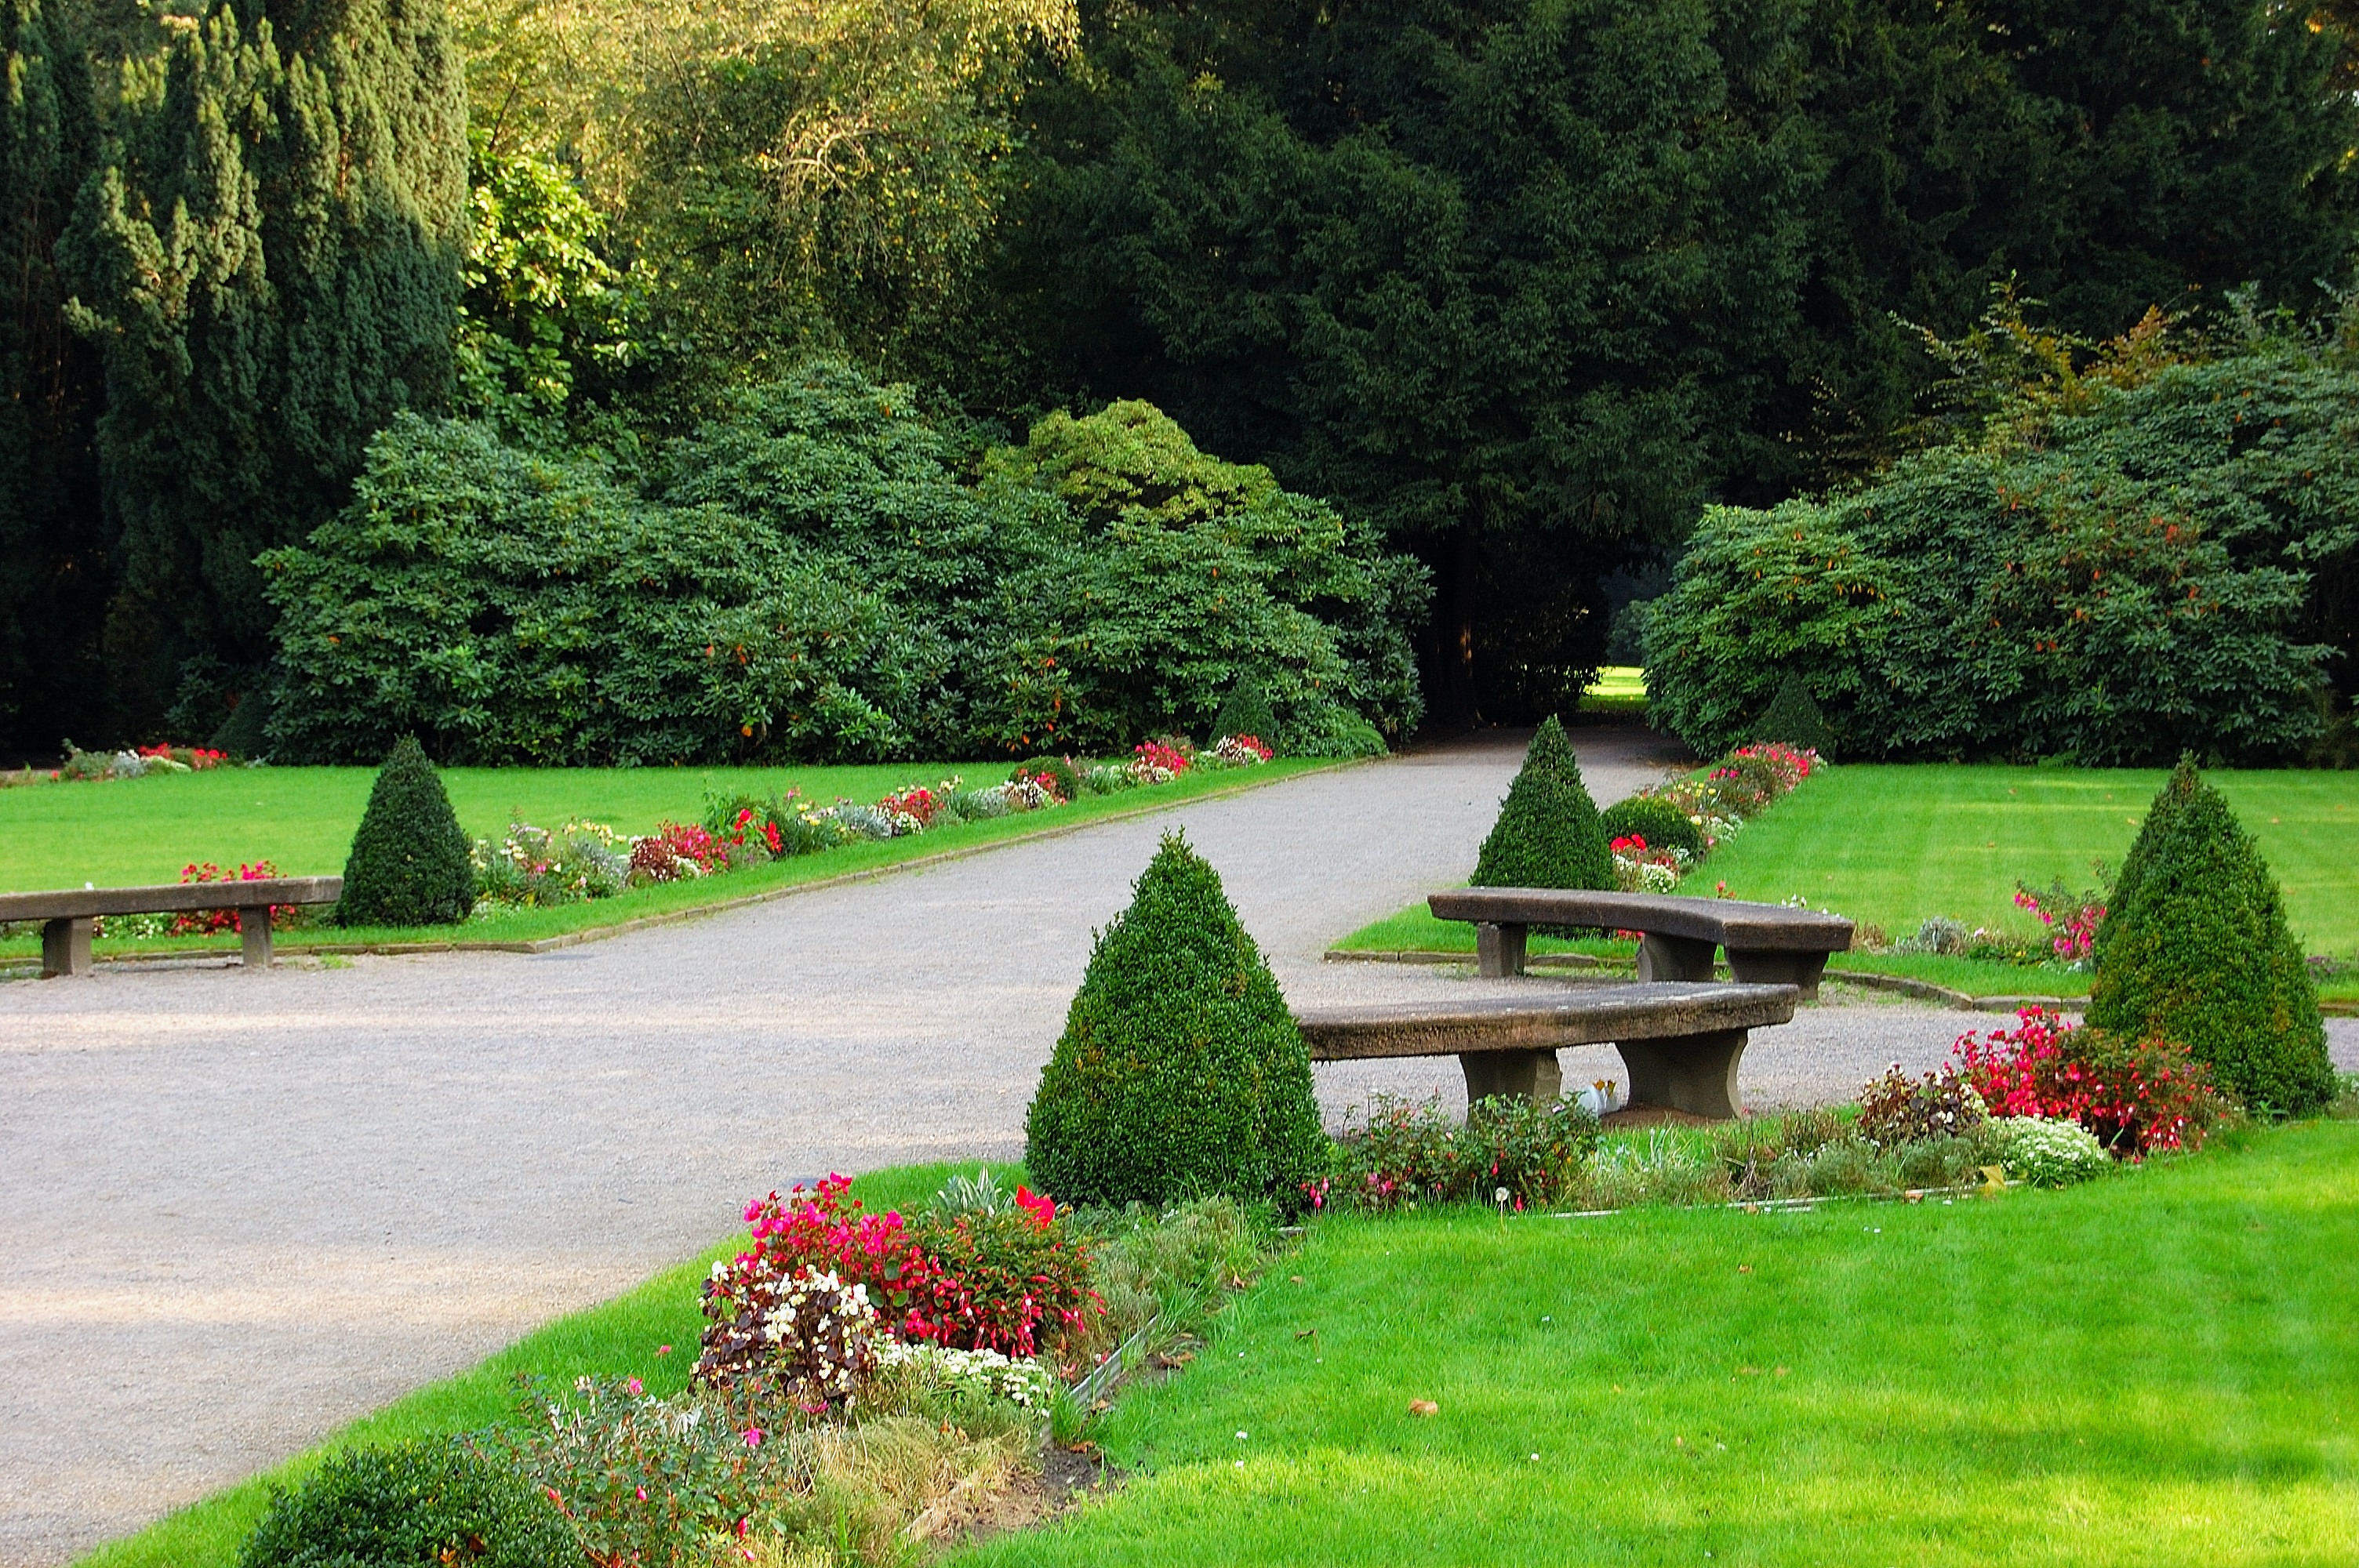
tree, grass, plant, lawn, meadow, flower, bush, green, autumn, park, backyard, botany, garden, trees, landscaping, shrub, botanical garden, estate, yard, gelsenkirchen, idyll, away, landscape architect, castle mountains